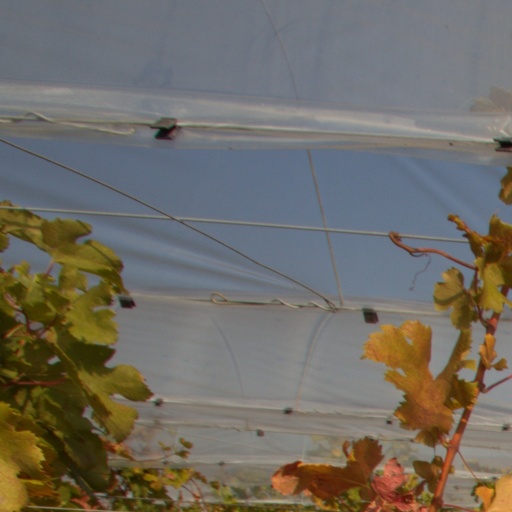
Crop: grape